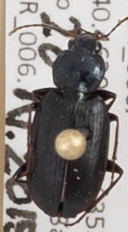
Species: Agonum placidum
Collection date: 2015-08-20
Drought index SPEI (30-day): -0.362
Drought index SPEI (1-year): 1.594
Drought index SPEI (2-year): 1.69